Question: What is the color of the ground?
Tambaya: Menene launin ƙasan?
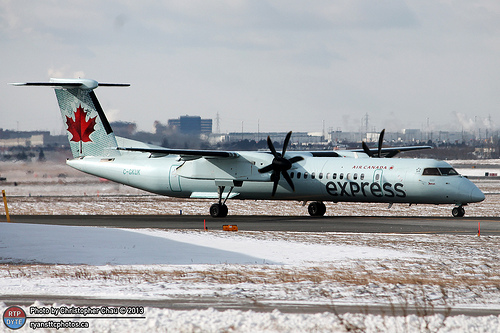
Answer: White.
Amsa: Fari.